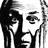
Emotion: surprise